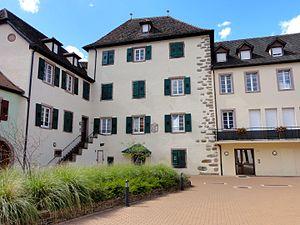
Alsace, Haut-Rhin, Soultzbach-les-Bains, Château des Hattstatt-Schauenburg (XVIe-XVIIe-XVIIIe), aujourd'hui immeuble de logements, 30 rue du Rempart. This building is inscrit au titre des Monuments Historiques. It is indexed in the Base Mérimée, a database of architectural heritage maintained by the French Ministry of Culture,
Soultzbach-les-Bains est une commune française située dans le département du Haut-Rhin, en région Grand Est.
Le château des Hattstatt-Schauenbourg est un monument historique situé à Soultzbach-les-Bains, dans le département français du Haut-Rhin.